Question: Please indicate a possible affordance area of the baseball bat that can be used for holding.
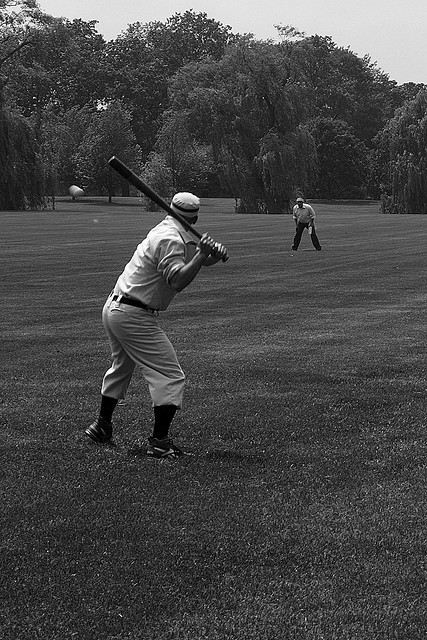
Answer: [187.535, 224.561, 235.254, 263.86]